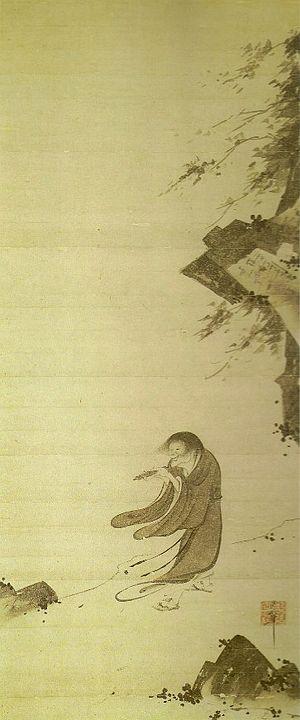
Le Moine Kanzan est une œuvre peinte par le peintre japonais Reisai du XVe siècle. C'est une encre sur papier de 83,9x35,5 centimètres. Elle est conservée au musée Gotoh de Tokyo.
Reisai est un peintre japonais du XVᵉ siècle. Ses dates de naissance, de décès, ainsi que ses origines, ne sont pas connues, cependant sa période d'activité se situe d'après ses œuvres au XVᵉ siècle.